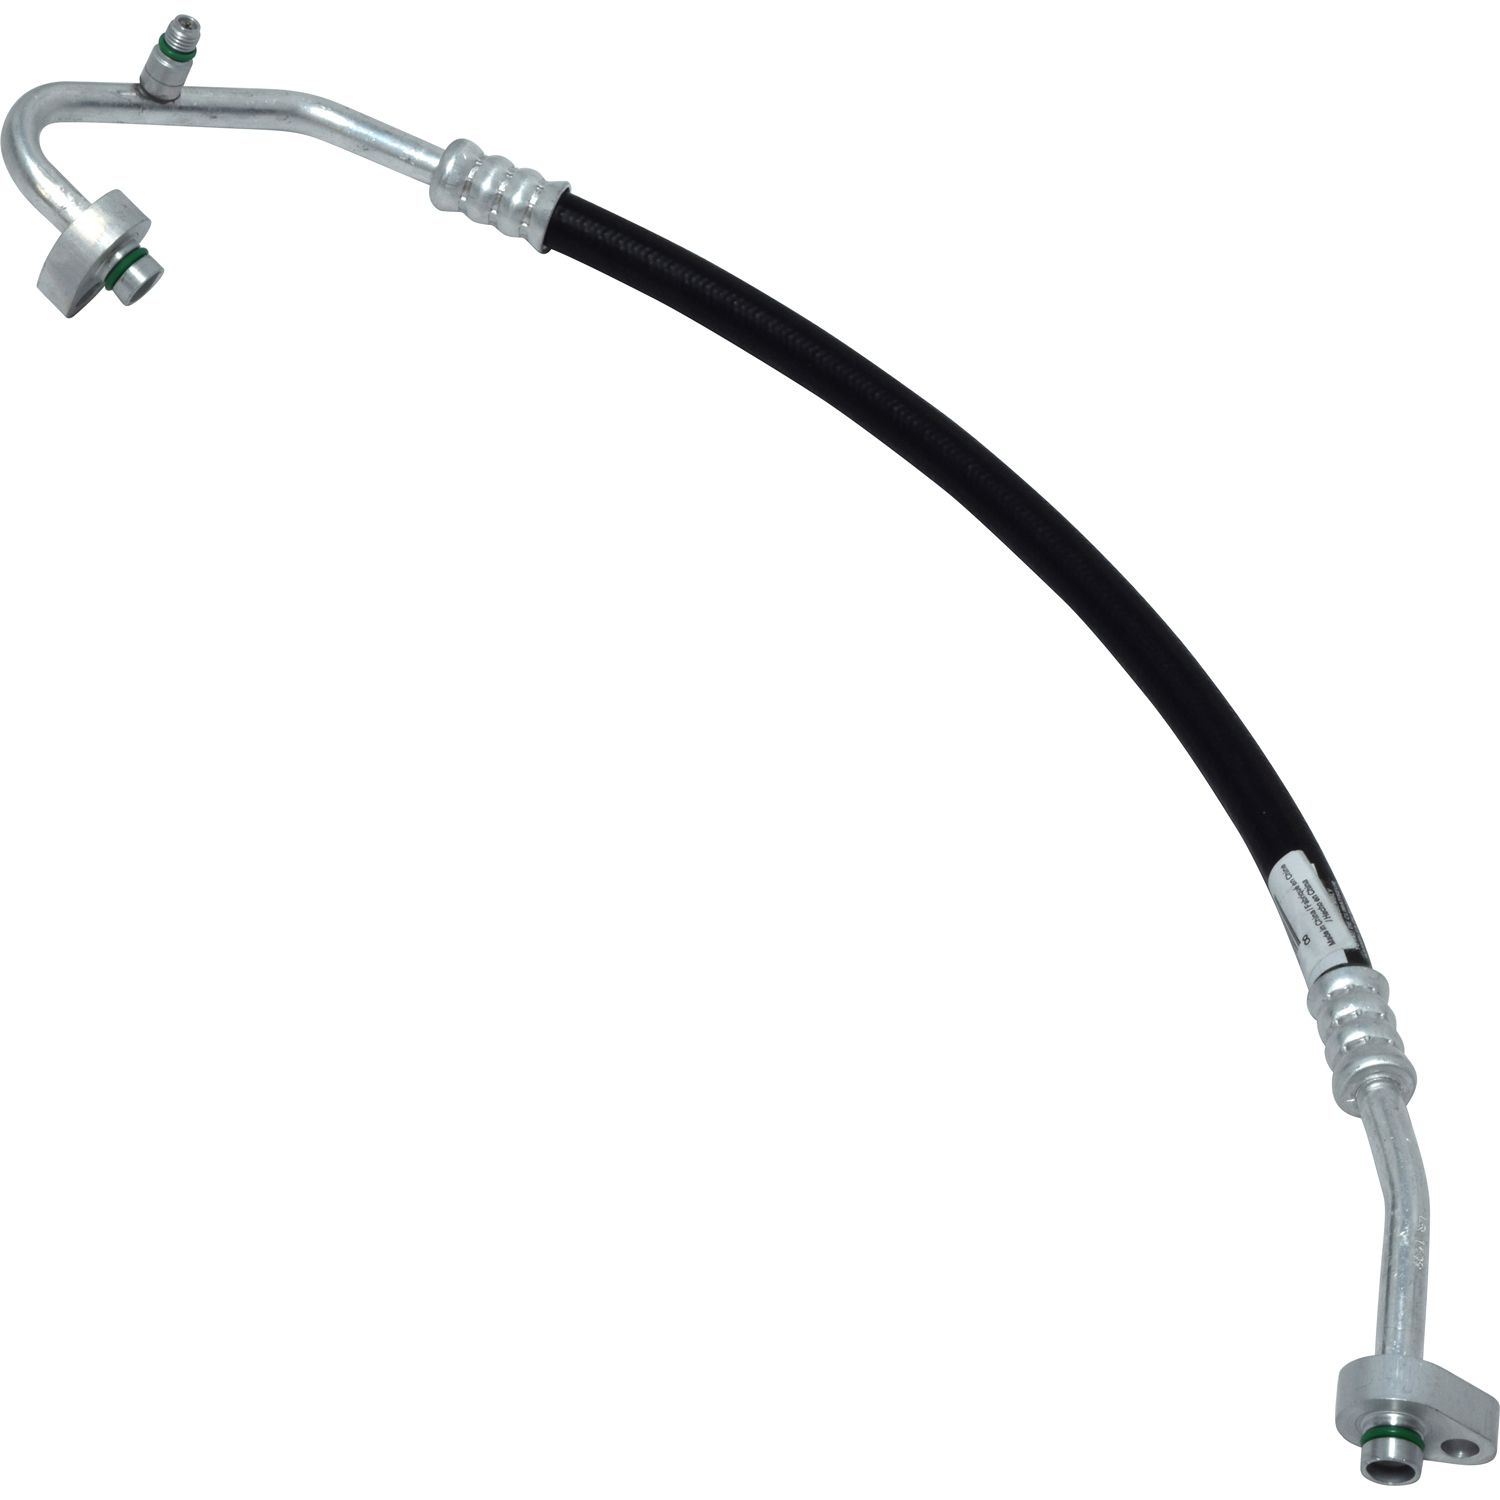
Manguera Descarga Refrigerante Aire Acondicionado Uac Ha 112049C
Brand: Uac
Características Marca Uac Número de parte HA 112049C Clasificación Manguera Descarga Refrigerante Aire Acondicionado Equivalencias con otras marcas Número de parte Marca 571900 Ranshu 55057045Ah Chrysler Acll0632 Transtar Ac T56403 Carquest 201403 Napa 56403 Four Seasons 4811900 Global Parts Distributors Compatibilidades Vehículos Dodge Ram 4000 2008 8 Cilindro(s) 5.7 Litro(s) Dodge Ram 3500 2008 8 Cilindro(s) 5.7 Litro(s) Dodge Ram 2500 2008 8 Cilindro(s) 5.7 Litro(s) Dodge Ram 1500 2008 8 Cilindro(s) 5.7 Litro(s) Dodge Ram 4000 2007 8 Cilindro(s) 5.7 Litro(s) Dodge Ram 3500 2007 8 Cilindro(s) 5.7 Litro(s) Dodge Ram 2500 2007 8 Cilindro(s) 5.7 Litro(s) Dodge Ram 1500 2007 8 Cilindro(s) 5.7 Litro(s) Dodge Ram 4000 2006 8 Cilindro(s) 5.7 Litro(s) Dodge Ram 3500 2006 8 Cilindro(s) 5.7 Litro(s) Dodge Ram 2500 2006 8 Cilindro(s) 5.7 Litro(s) Dodge Ram 2500 2006 6 Cilindro(s) 5.9 Litro(s) Dodge Ram 1500 2006 8 Cilindro(s) 5.7 Litro(s) Dodge Ram 4000 2005 8 Cilindro(s) 5.7 Litro(s) Dodge Ram 3500 2005 8 Cilindro(s) 5.7 Litro(s) Dodge Ram 2500 2005 8 Cilindro(s) 5.7 Litro(s) Dodge Ram 2500 2005 6 Cilindro(s) 5.9 Litro(s) Dodge Ram 1500 2005 8 Cilindro(s) 5.7 Litro(s) Dodge Ram 2500 2004 8 Cilindro(s) 5.7 Litro(s) Dodge Ram 2500 2004 6 Cilindro(s) 5.9 Litro(s) En nuestro buscador por vehículo encontrarás detalles como posición y más.
Category: Home & Garden > Household Appliance Accessories > Air Conditioner Accessories